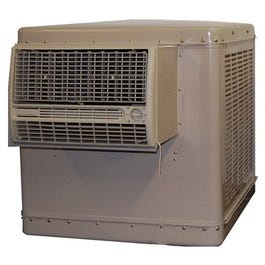
Window Evaporative Cooler, 4500-CFM
Brand: Champion
Evaporative cooler with remote control, 4200 cfm window cooler, cools up to 1400 sqft, installation kit included, 1/3 hp, 2 speed motor, fully assembled, tested before shipment, bolted construction for easy maintenance, tough polyester finish for rust & impact resistance, high quality parts, aspen pads media, for use with pps motor #81524, tv #295-623, pps pump #p-5g, tv #533-606, pps pump #e-5500, tv #781-917, 8 year limited warranty on bottom pan, cabinet dimensions: 34-1/2" x 34-1/8" x 34-1/8", duct opening: 13-11/16" x 21-1/8" 16-1/4".
Category: Home & Garden > Household Appliances > Climate Control Appliances > Evaporative Coolers > Window-Mounted Evaporative Coolers